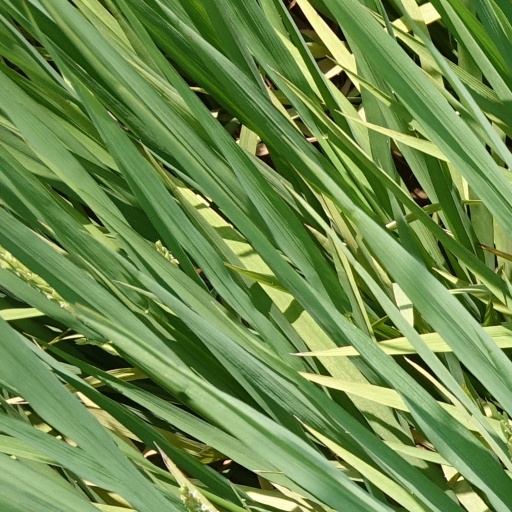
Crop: rice